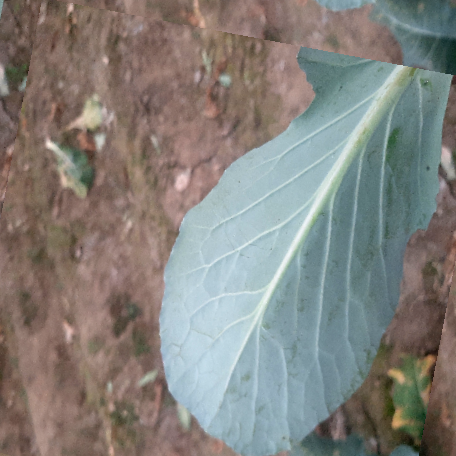
Label: Disease Free